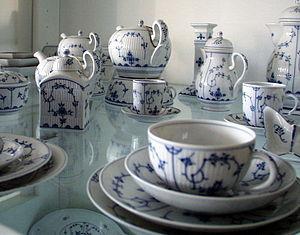
La porcelaine de Wallendorf est produite par la société Wallendorfer Porzellan Manufaktur dans une des manufactures les plus